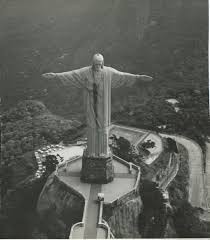
Landmark: Christ the Reedemer